Halting site

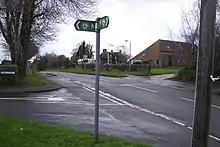
Chart Road, Great Chart village, outside Ashford, Kent

County Councils encourage tenant participation in the management and maintenance of Traveller accommodation in halting sites. This extends to maintenance of safety standards. County Councils have a statutory responsibility to ensure appropriate fire safety standards at all Local Authority housing units, which includes halting sites. To accomplish this, the maintaining of fire safety is a shared responsibility of both the county council and its tenants. The presence of unauthorised dwellings, contributing to overcrowding on halting sites, is an ongoing serious concern for fire safety.